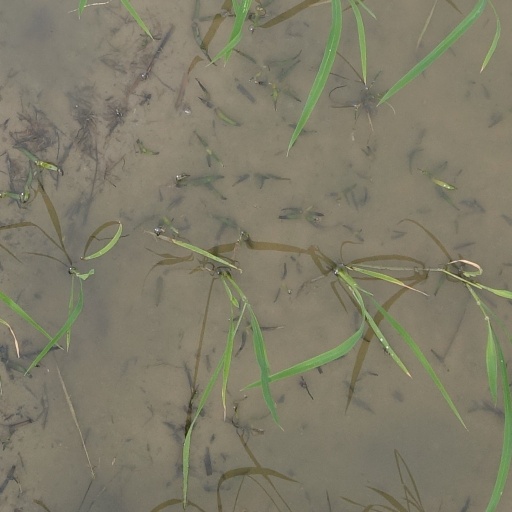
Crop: rice